Sternberg Lake District Nature Park

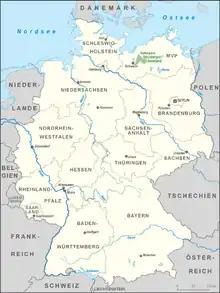
Location

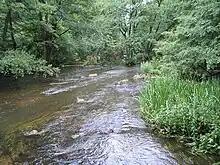
The Warnow in the nature park

The Sternberg Lake District Nature Park lies in the lake regions of Warin-Neukloster, the Sternberg Lake District and the central Warnow valley in the districts of Ludwigslust-Parchim and Nordwestmecklenburg in the German state of Mecklenburg-Vorpommern. It lies east of Lake Schwerin in the region of Sternberg, Brüel, Güstrow, Bützow, Warin and Neukloster.